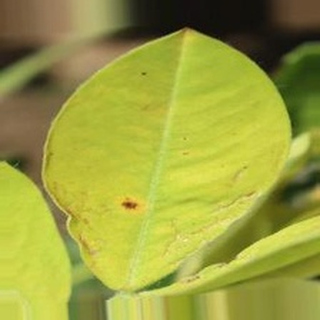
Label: groundnut_early_leaf_spot